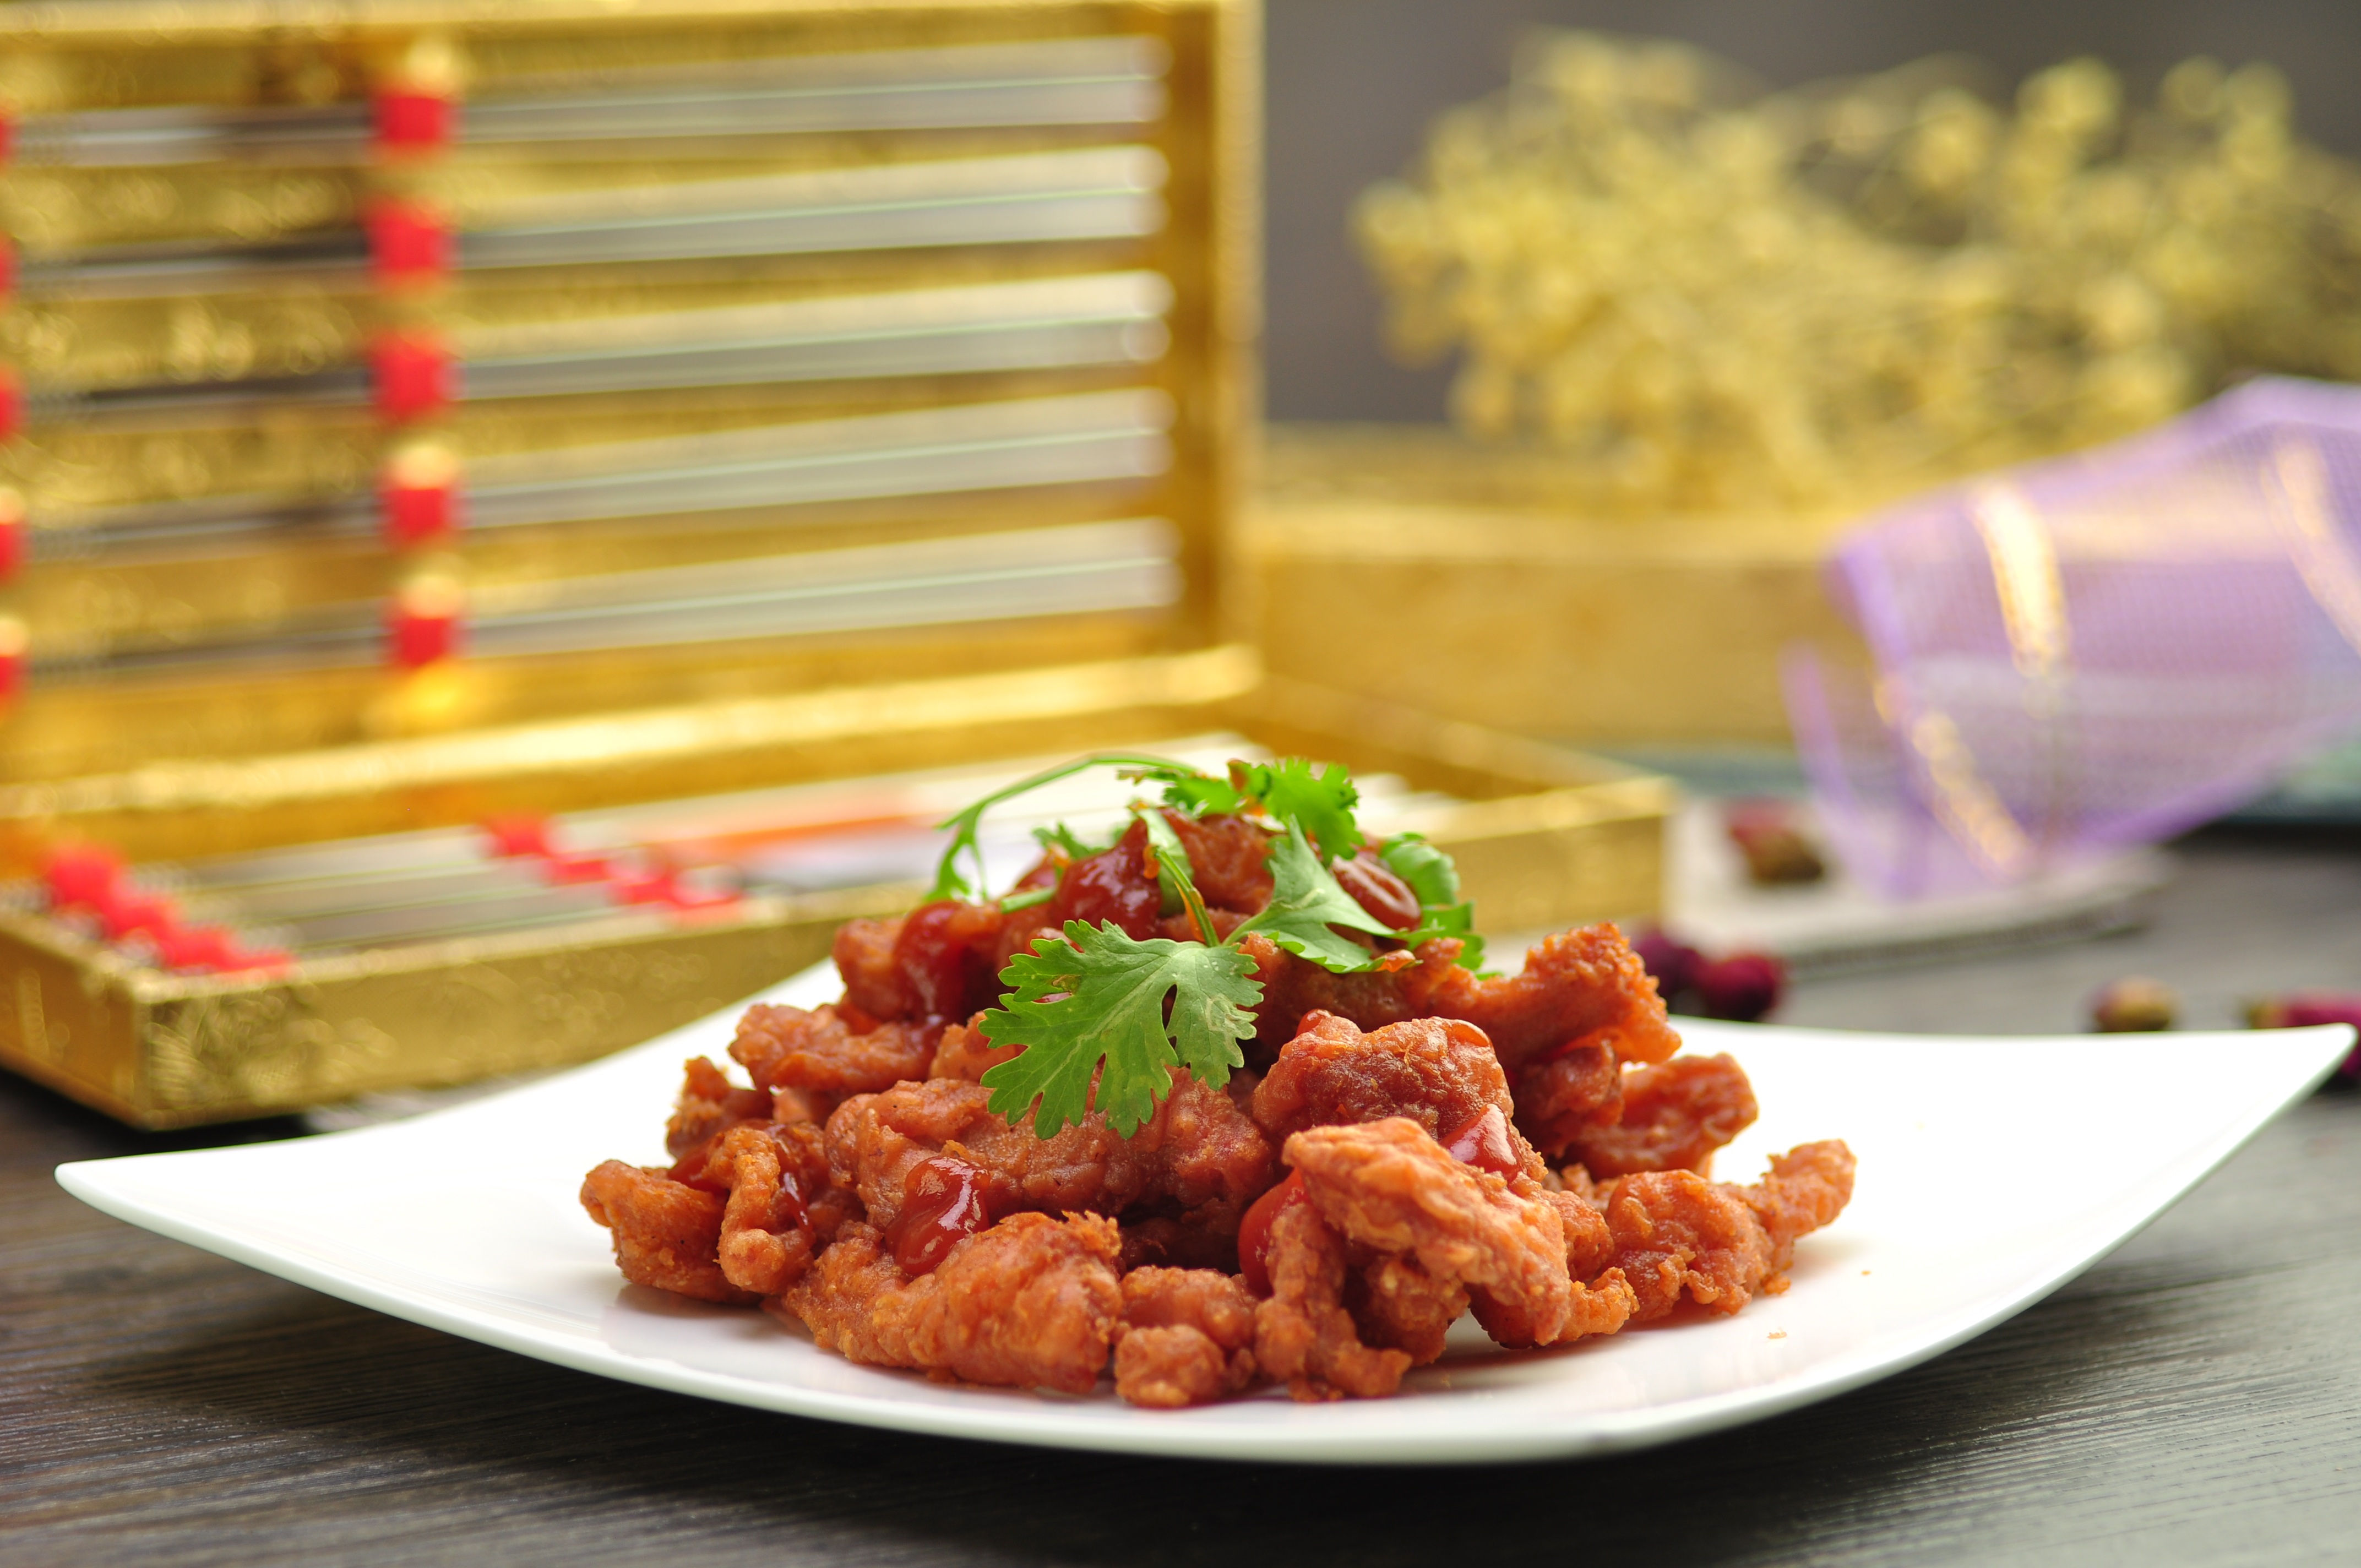
dish, meal, food, produce, gourmet, meat, cuisine, asian food, fried meat